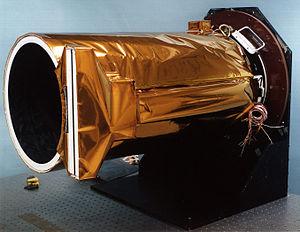
Mars Global Surveyor, également désignée par son sigle MGS, est une mission spatiale développée par le centre JPL de la NASA qui a étudié de 1997 à 2006 l'atmosphère et la surface de la planète Mars en circulant sur une orbite héliosynchrone autour de celle-ci. La sonde spatiale devait répondre aux nombreuses interrogations soulevées par les données collectées dans le cadre du programme Viking lancé 20 ans auparavant portant sur l'histoire de la planète, la structure de sa surface et de son atmosphère ainsi que sur les processus dynamiques encore à l’œuvre.
Mars Observer est une mission spatiale de la NASA lancée le 25 septembre 1992 dont l'objectif était d'étudier la surface, le champ magnétique, l'atmosphère et le climat de Mars. Il s'agit de la seule sonde développée dans le cadre du programme Planetary Observer qui devait permettre de réaliser des sondes interplanétaires peu coûteuses en réutilisant des composants développés pour les satellites terrestres. Le contact avec la sonde fut perdu le 21 août 1993, durant le transit entre la Terre et Mars, trois jours avant l'insertion en orbite martienne pour une raison en partie indéterminée du fait de l'absence de données télémétriques. La cause la plus probable évoquée par la commission d'enquête est une fuite des ergols à la suite d'une réaction chimique dans les tuyaux d'alimentation ayant entraîné une perte du contrôle d'attitude et la décharge des batteries.